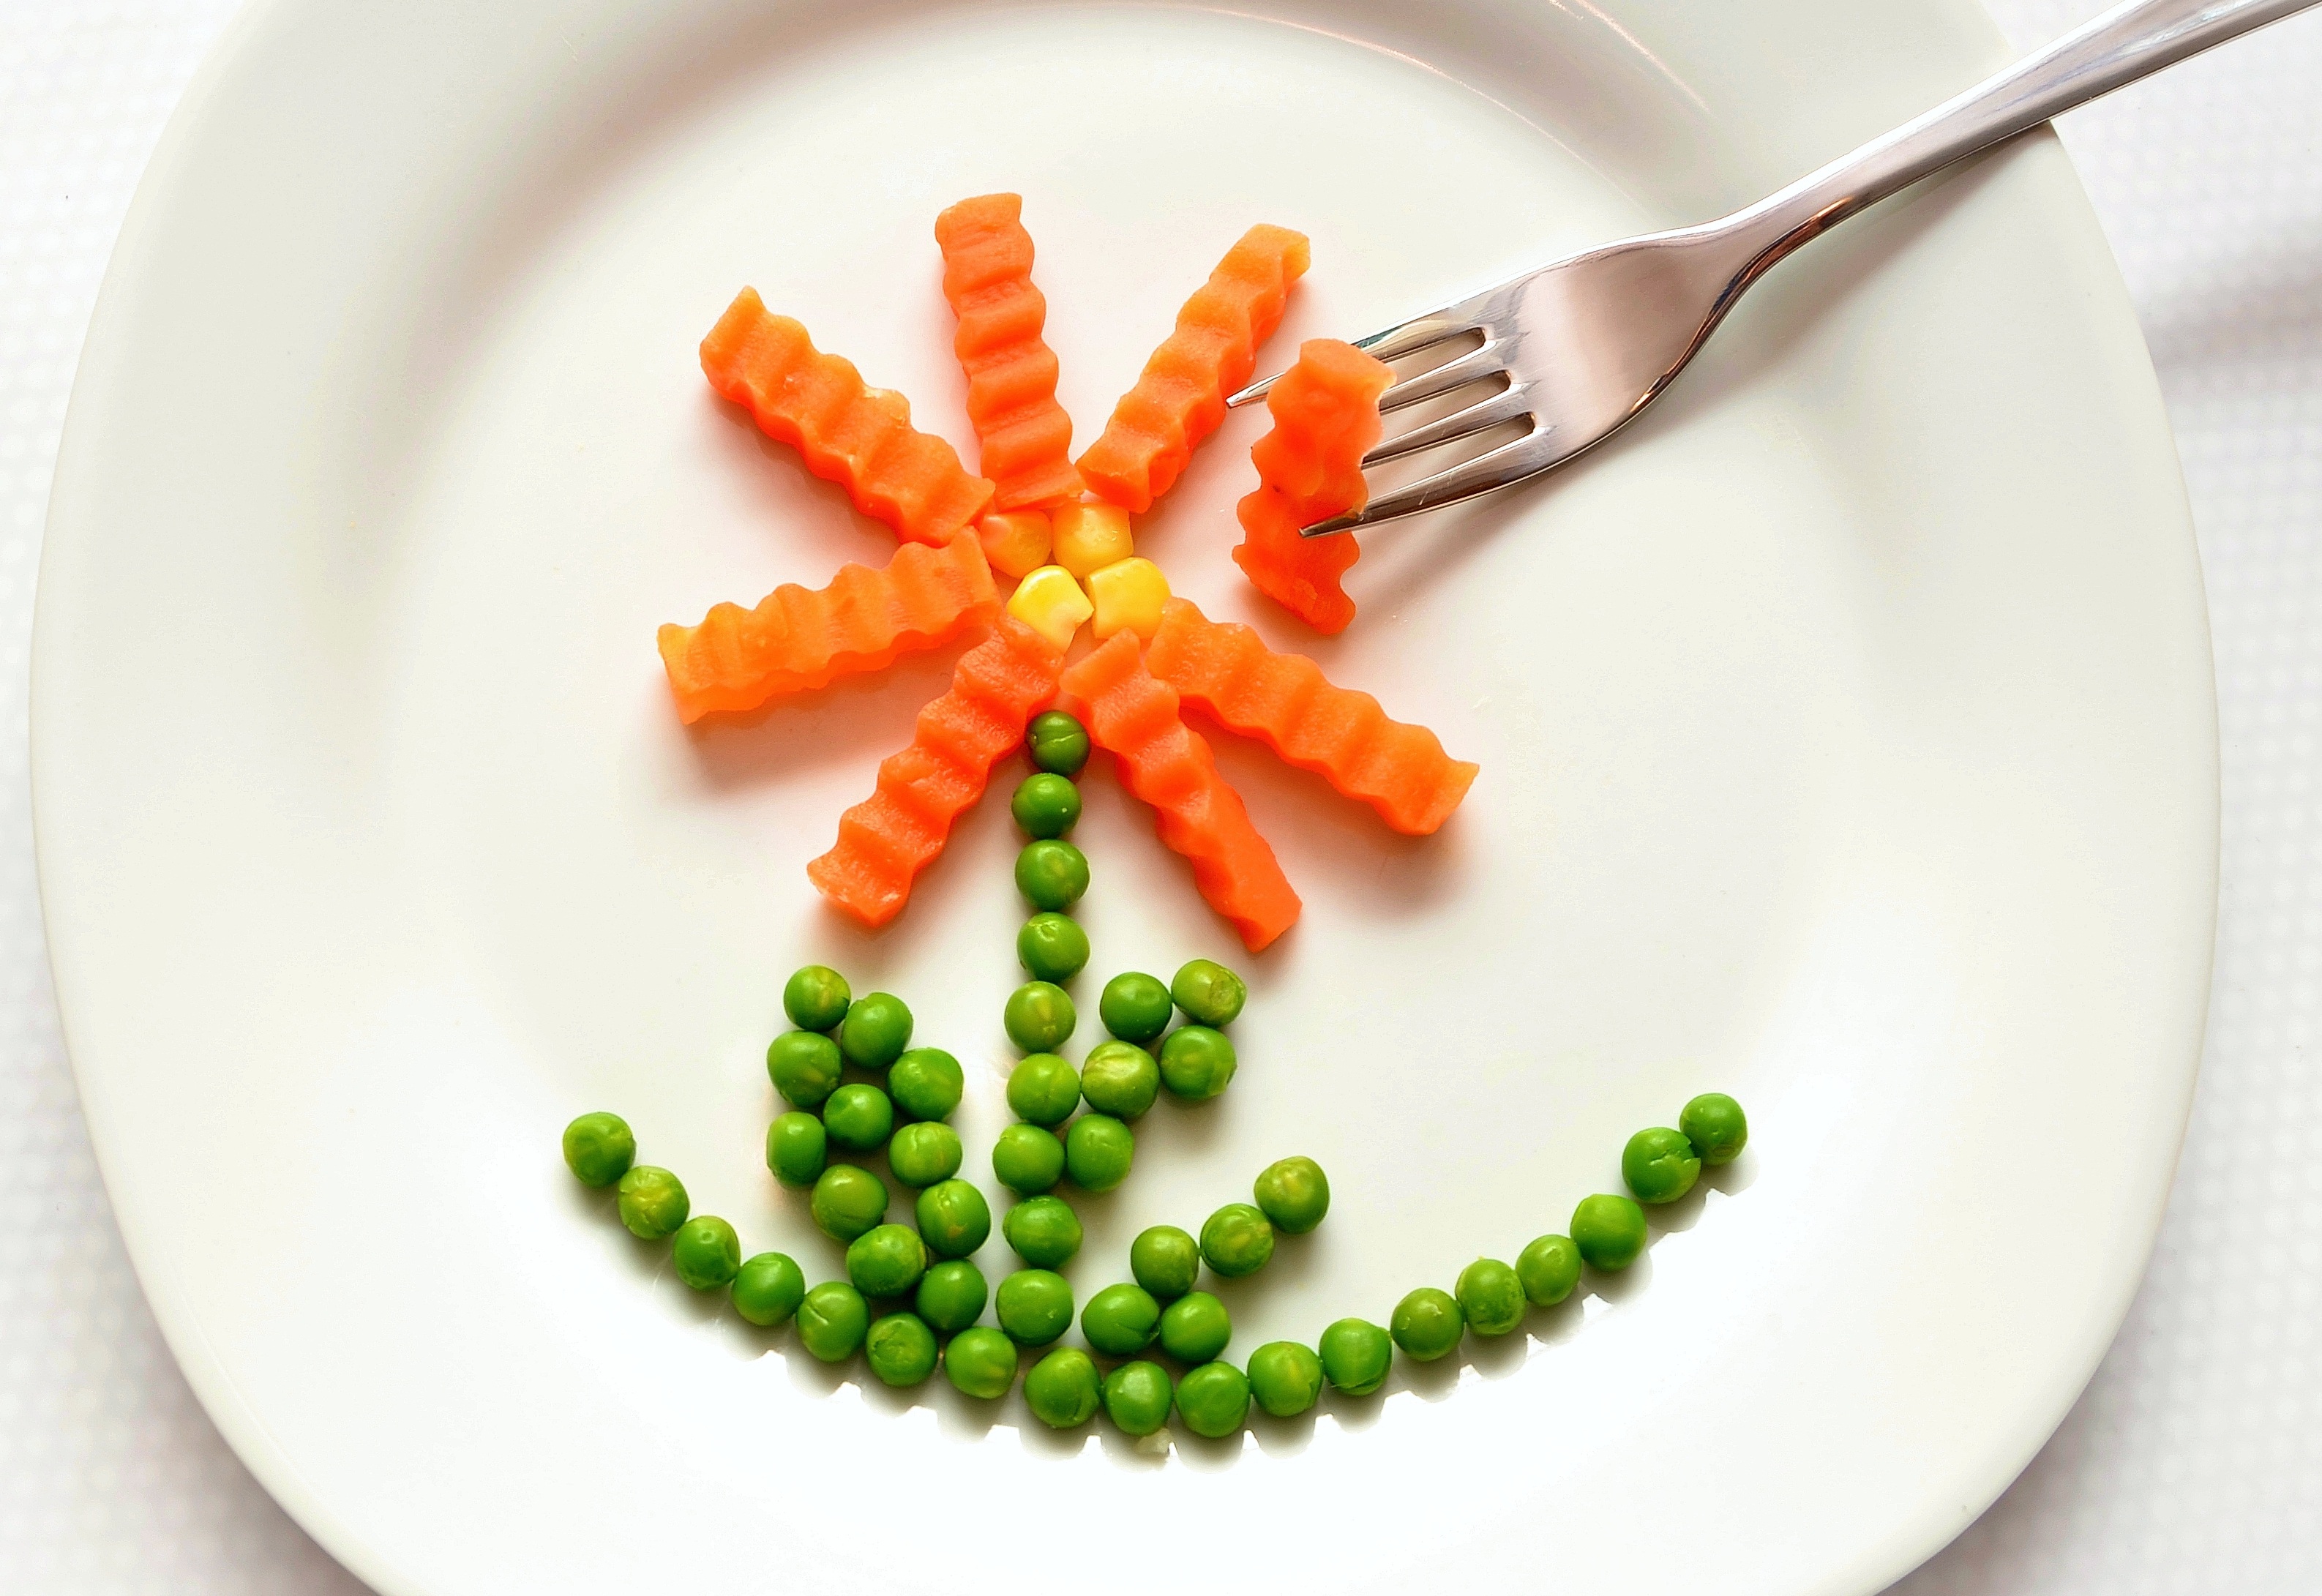
plant, dish, food, produce, vegetable, plate, healthy, eat, cuisine, cook, of course, peas, carrots, flowering plant, frozen vegetables, land plant